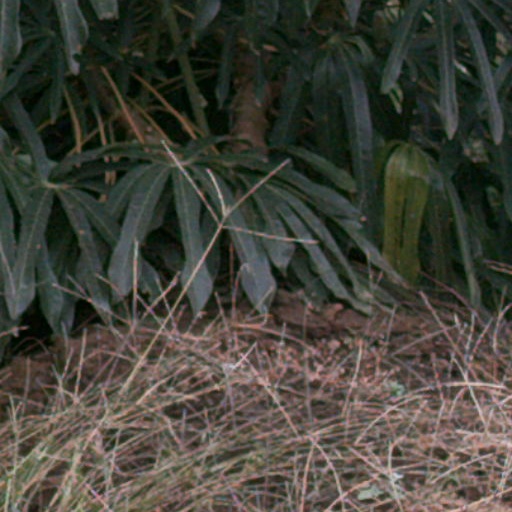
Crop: cassava